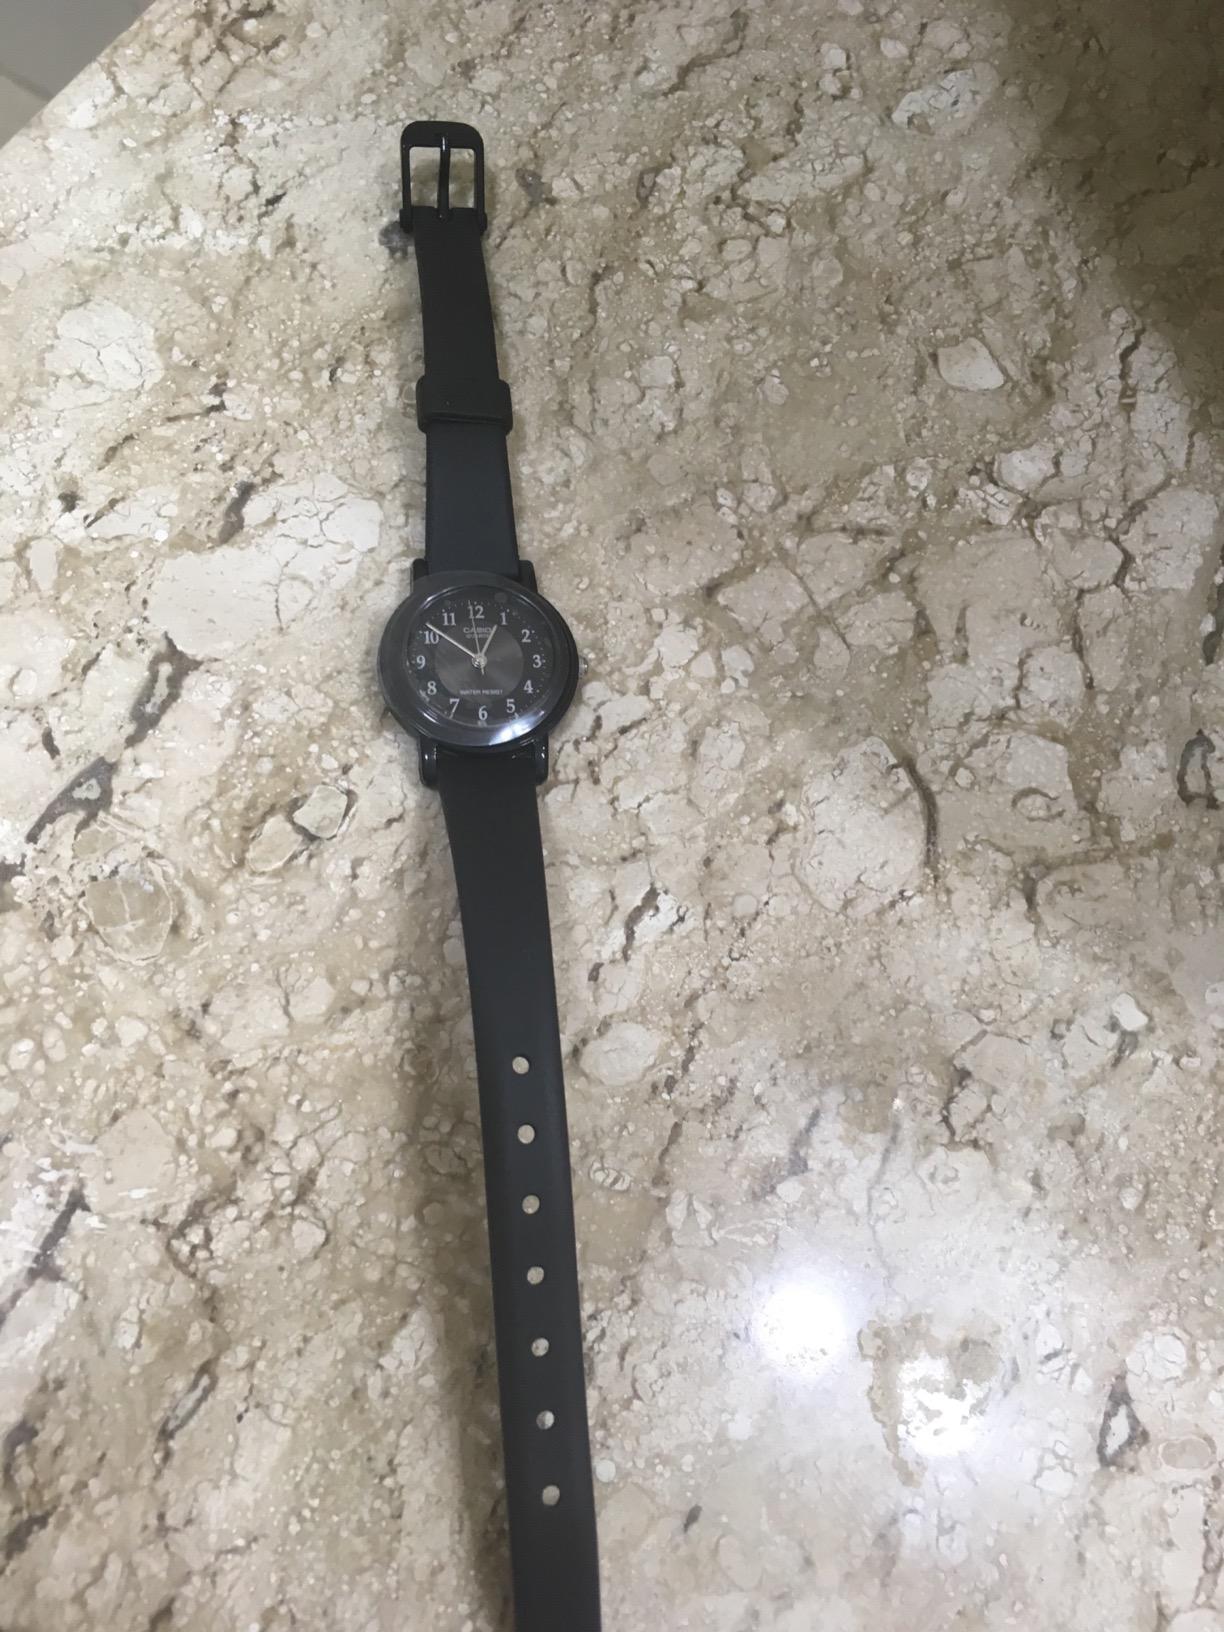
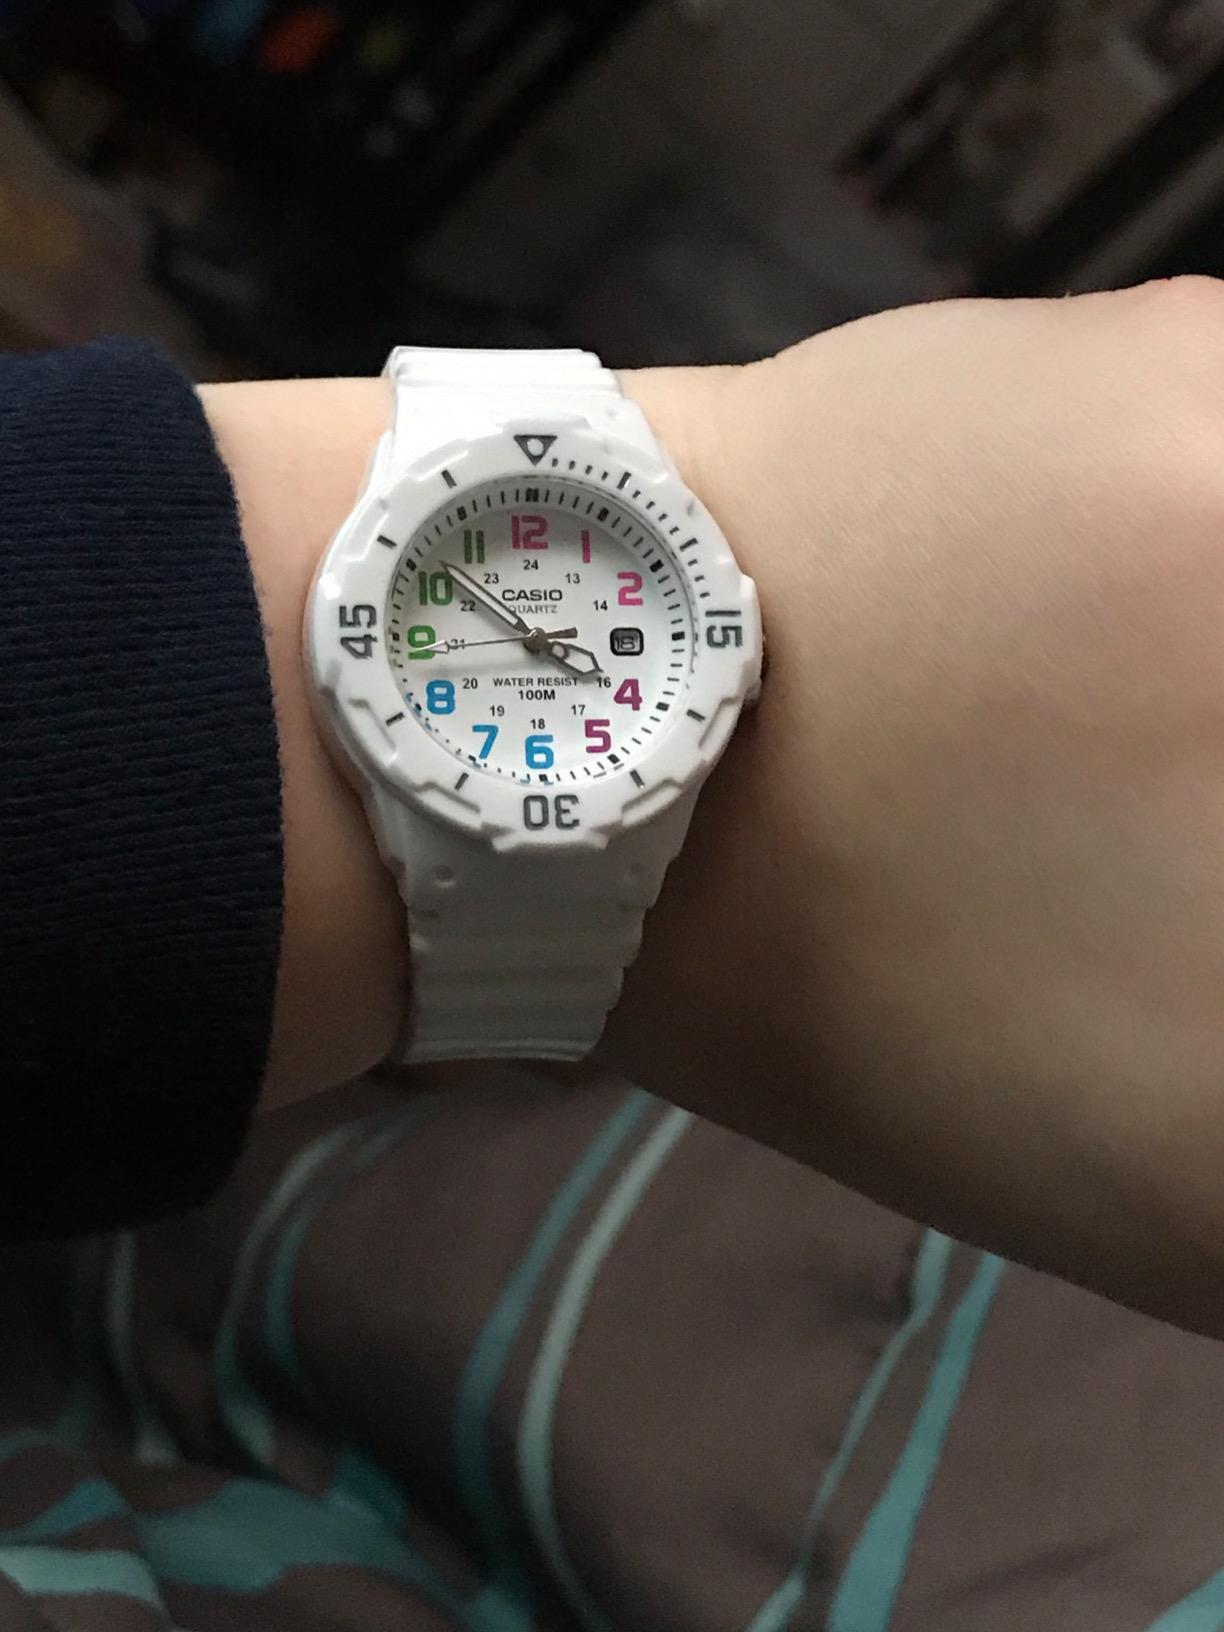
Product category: accessories_watch
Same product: no